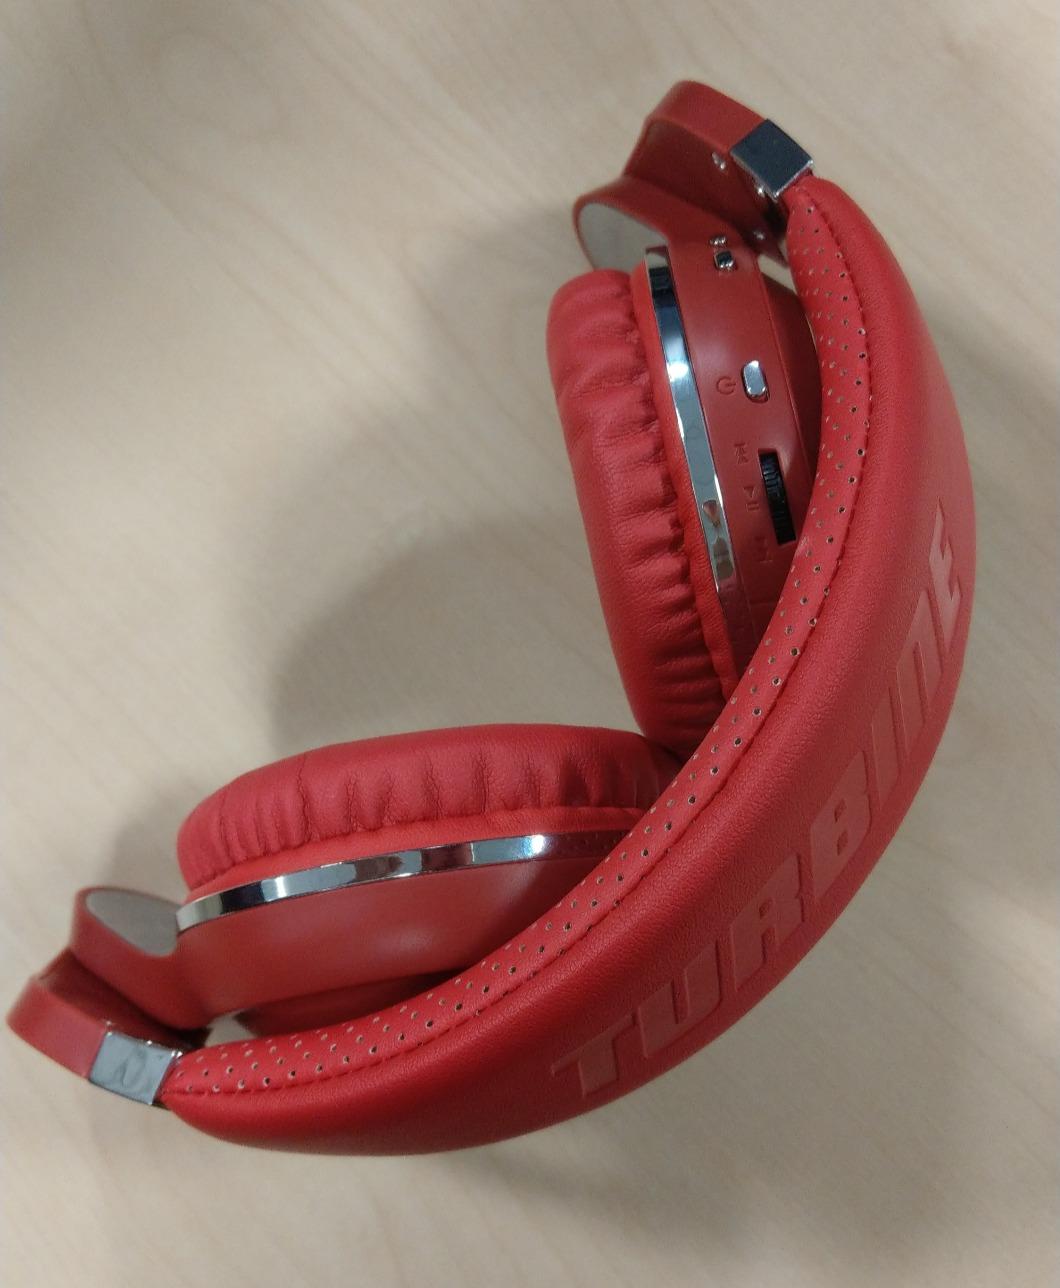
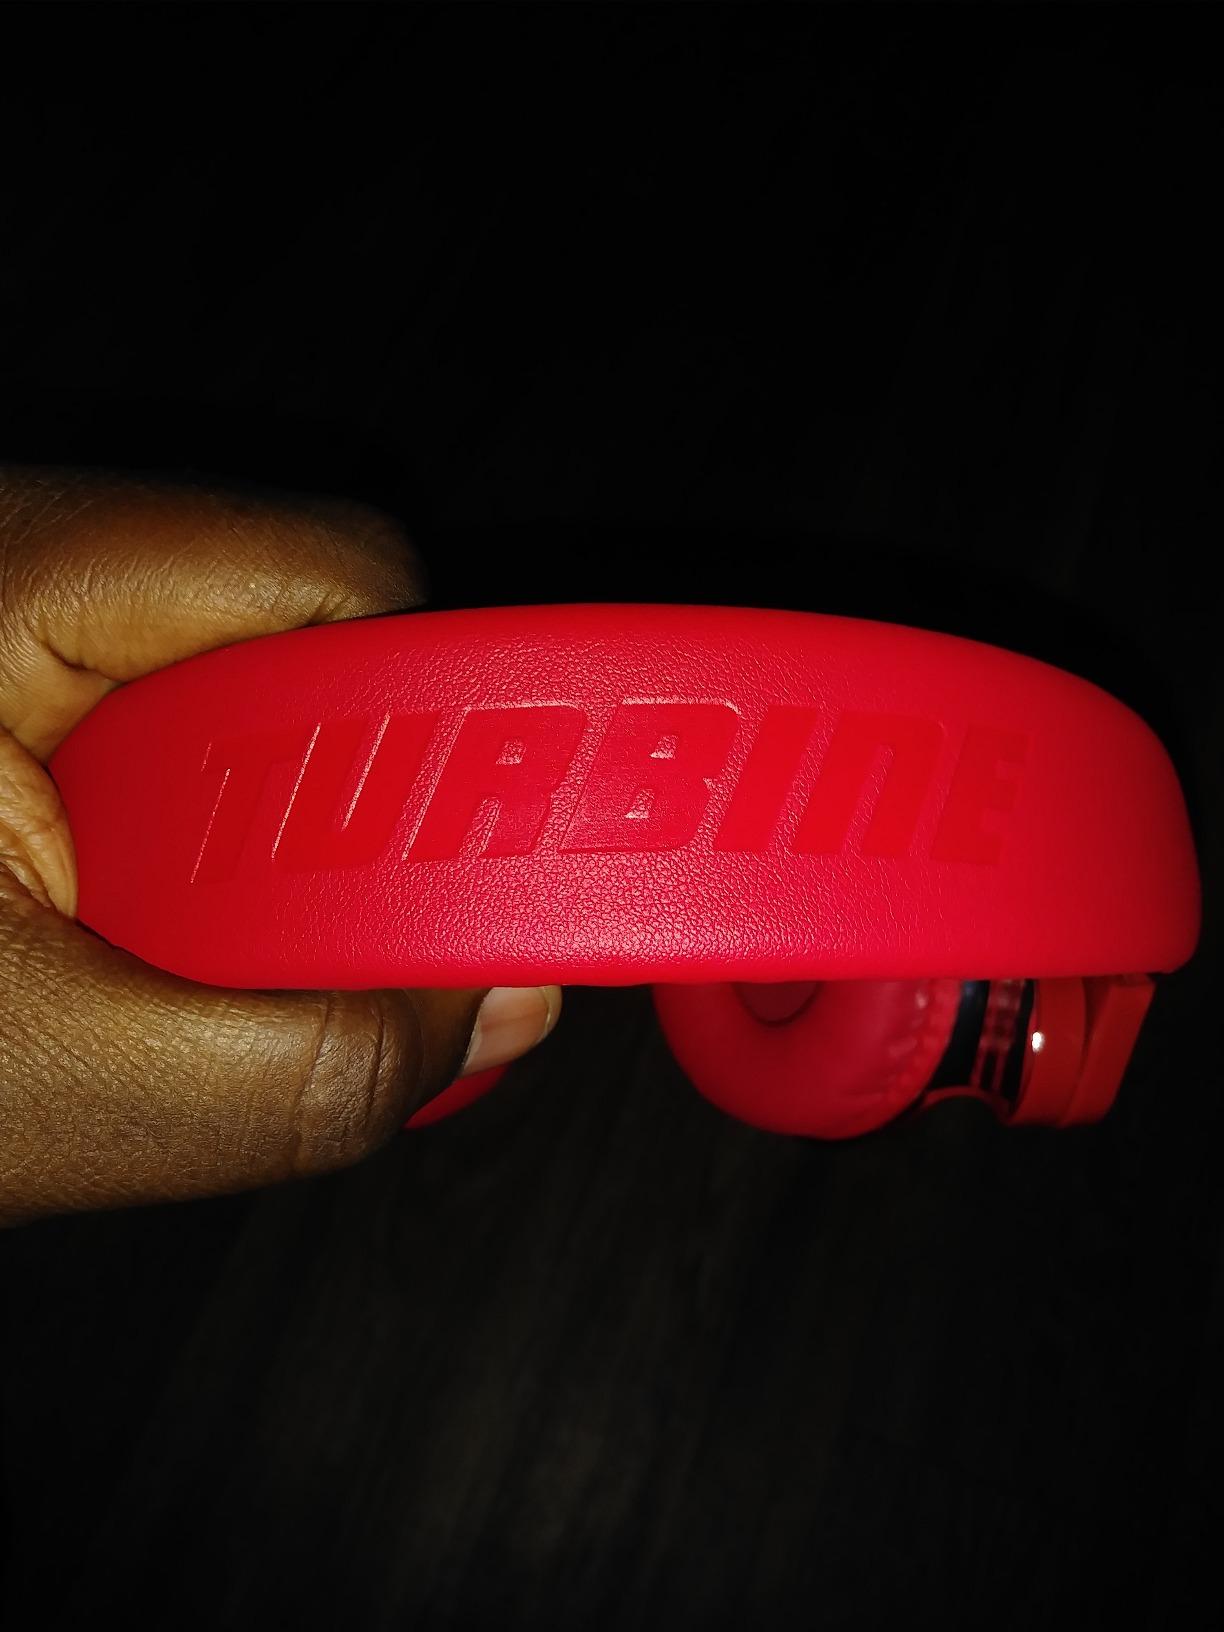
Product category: headphones
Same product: yes